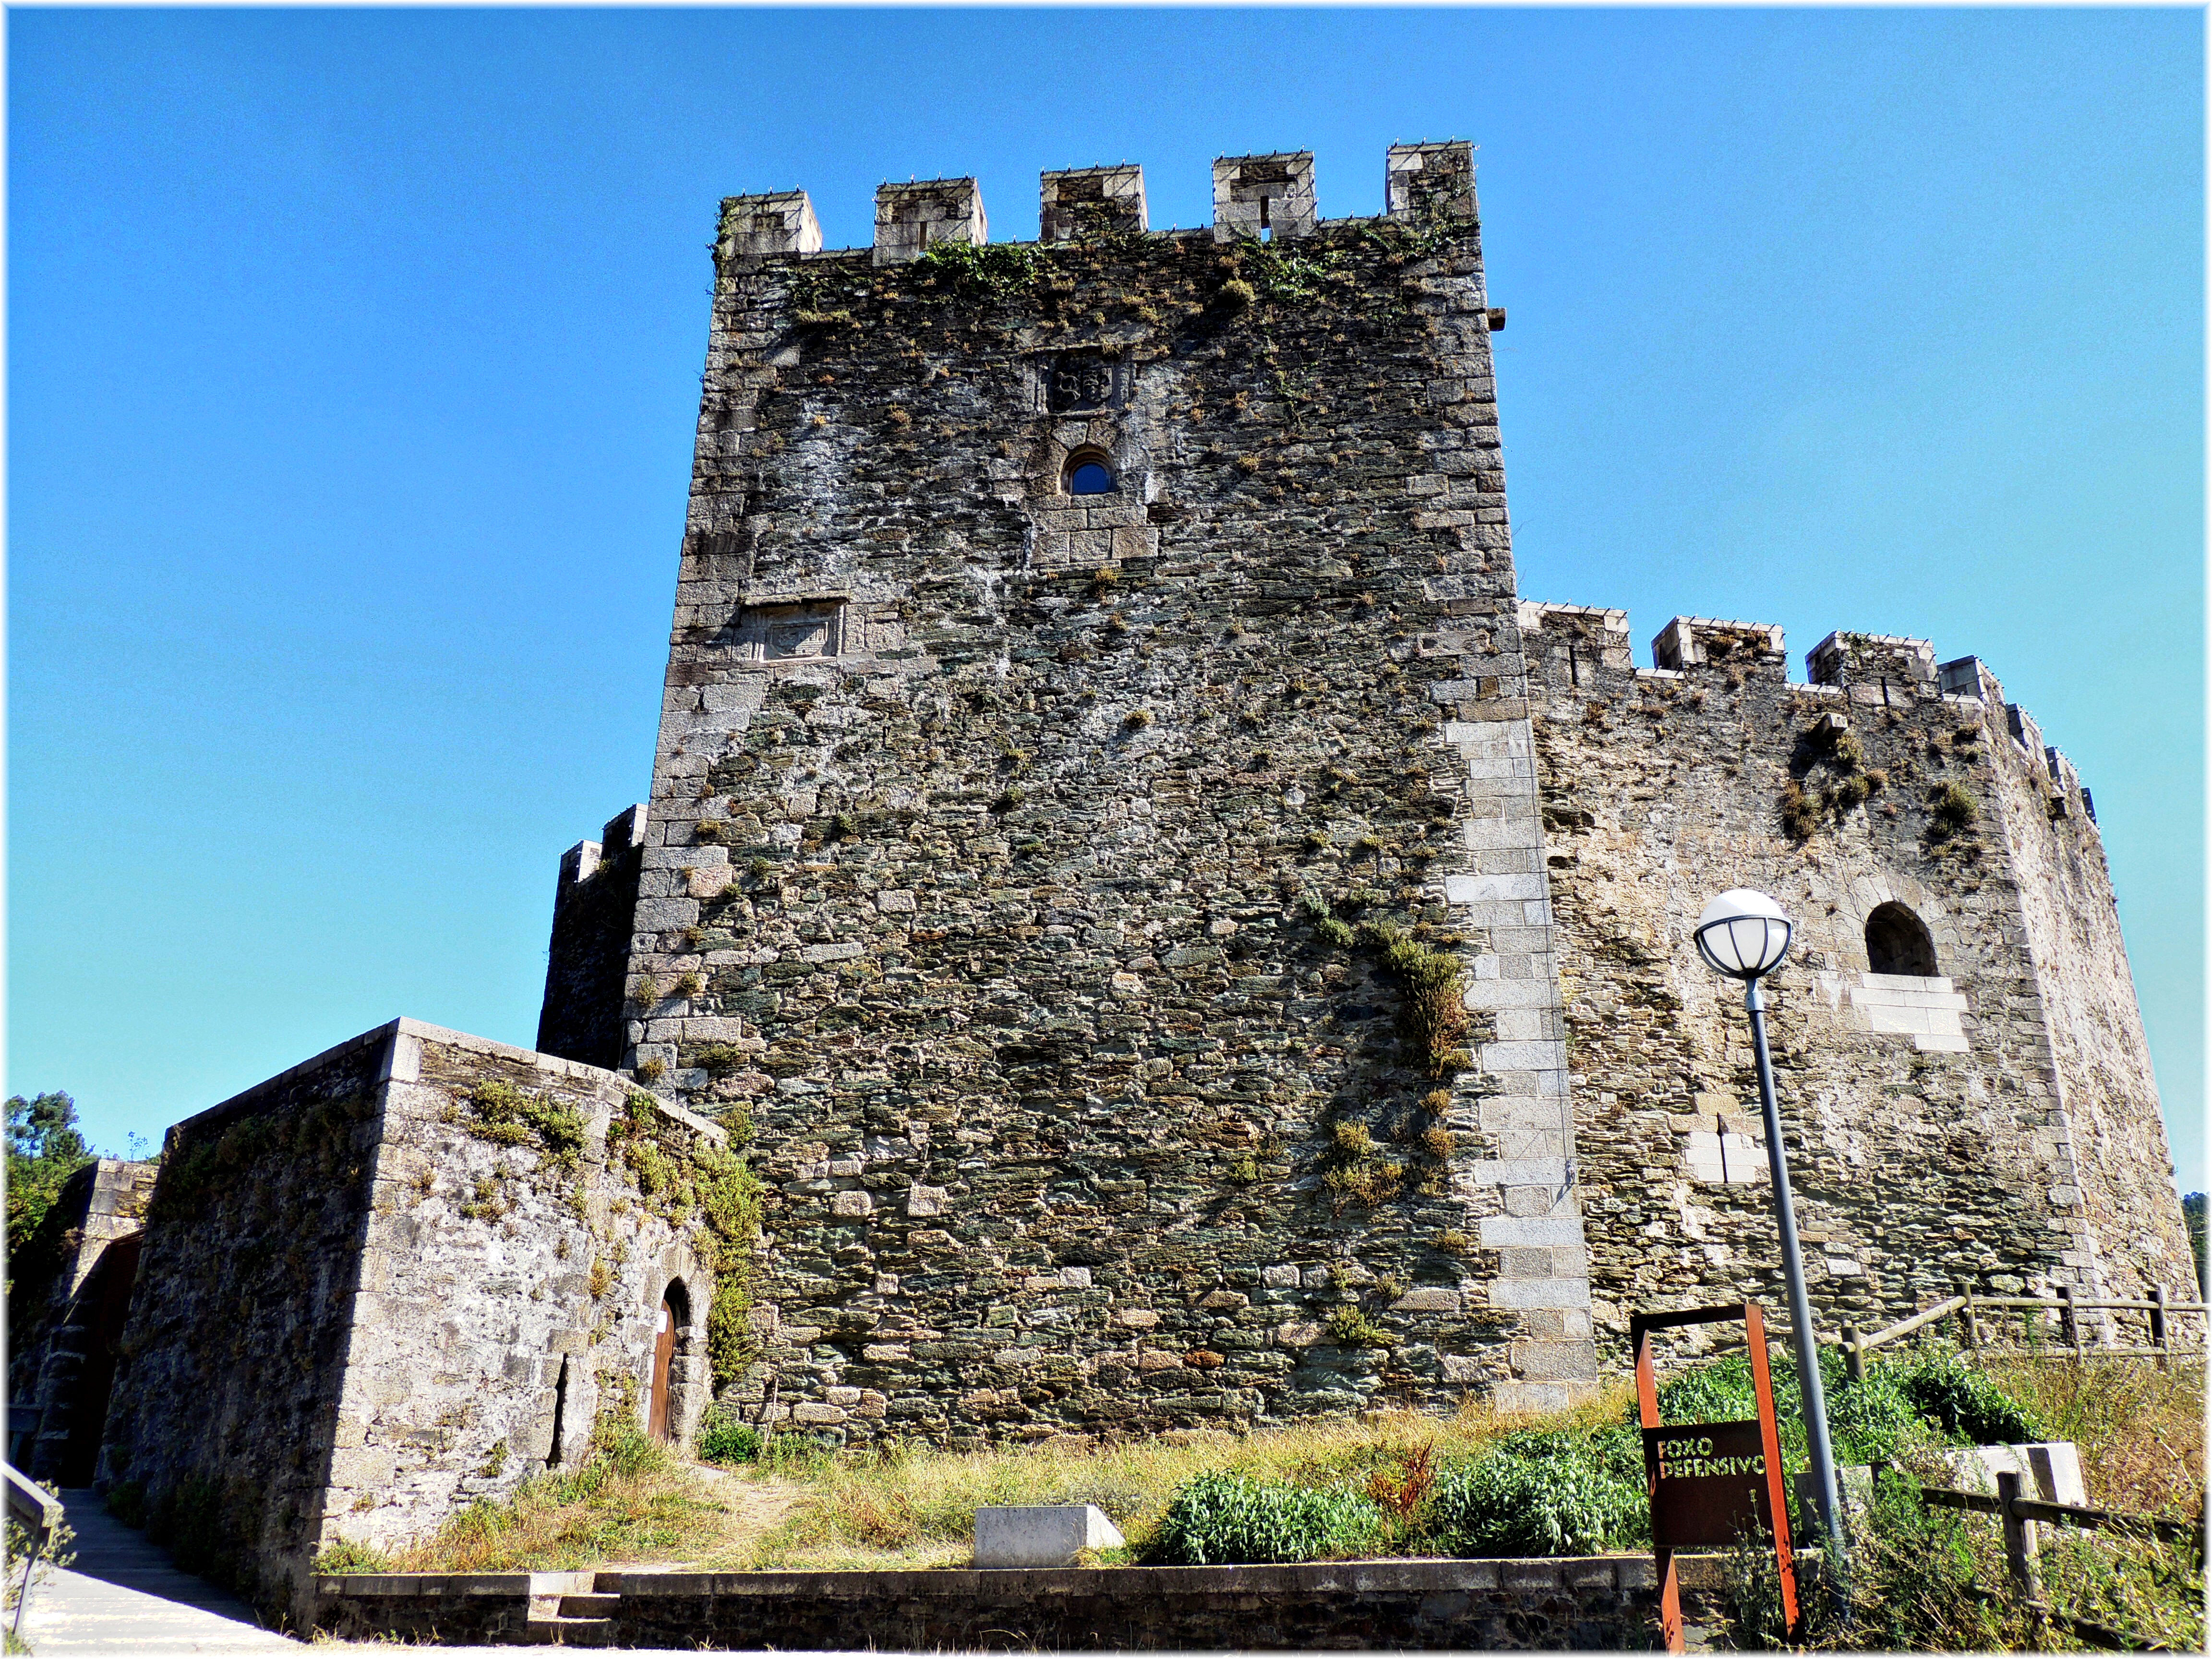
building, chateau, tower, castle, landmark, fortification, tourism, cool image, ruins, i, archaeological site, historic site, ancient history